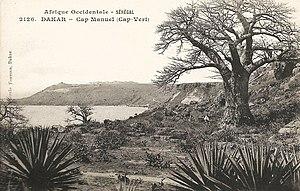
François-Edmond Fortier, Dakar. Cap Manuel. Cap-Vert. Afrique Occidentale - Sénégal.
Le cap Manuel est situé à la pointe sud de la presqu’île du Cap-Vert. Il doit son nom à D. Manuel I, Roi du Portugal.